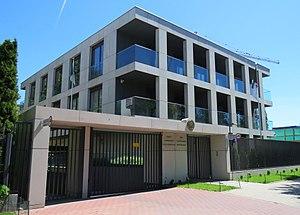
Voici la liste des représentations diplomatiques de l'Algérie à l'étranger :